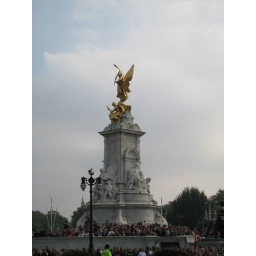
The best seats in the house I would imagine....